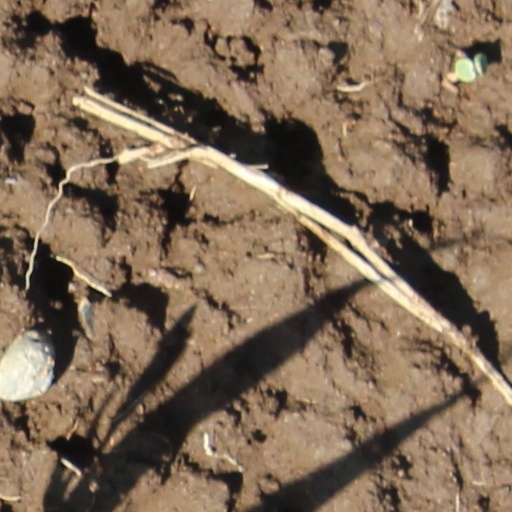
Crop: wheat